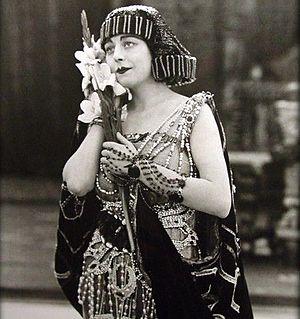
Seena Owen est une actrice et scénariste américaine, née Signe Auen le 14 novembre 1894 à Spokane, morte le 15 août 1966 à Los Angeles — Quartier d'Hollywood.